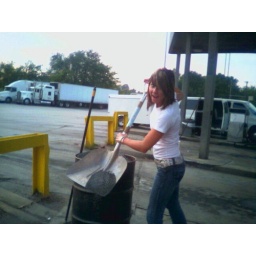
Sara just got a new job shoveling sand at a truck stop in tennessee